Scott Detrow

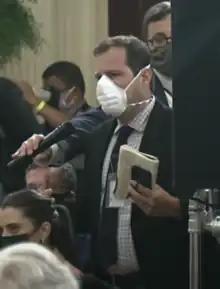
Detrow questions President Joe Biden at a 2021 White House briefing

Scott Detrow is an American radio journalist who is the weekend host of "All Things Considered", NPR's afternoon newsmagazine. He previously served as an NPR White House correspondent and co-hosted The NPR Politics Podcast.